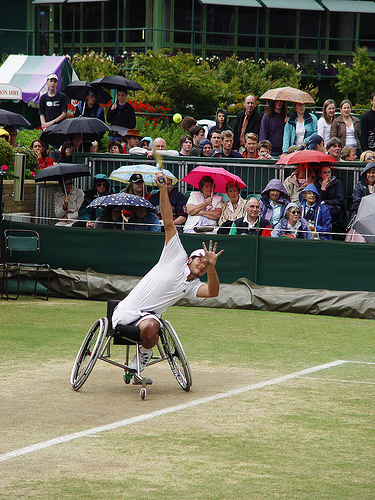
vận động viên tennis ngồi xe lăn đang cầm vợt đánh trên sân